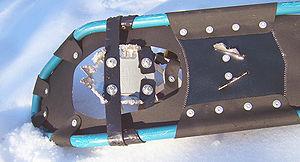
La raquette à neige, appelée plus communément raquette, est un accessoire qui permet de marcher sur des couches épaisses de neige molle. Ce mode de déplacement est spécifique aux régions enneigées d'Amérique du Nord et de Sibérie orientale depuis des millénaires, alors que le ski, basé sur la glisse, s'est développé préférentiellement en Eurasie. Sortir ou randonner en raquette est aujourd'hui devenu un loisir, que ce soit dans les vastes étendues de forêts ou de toundras boréales, ou dans les stations de sports d'hiver, au même titre que la marche à pied ou la pratique d'un sport de glisse, comme le ski de fond.